Opium production in Afghanistan

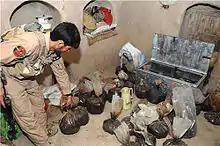
An Afghan National Police officer is picking up a bag of opium in 2009 inside a house that was raided in Helmand Province.

While the Taliban were considered a threat both to the human rights of Afghans, and to other areas of the world by providing a sanctuary for transnational terrorists, they also demonstrated an ability to strictly enforce a moratorium on opium production. Since their overthrow in 2001, stopping their enforcement with methods including beheading, opium poppy cultivation has been steadily increasing over the past two decades. There is evidence that the Taliban ban carried the seeds of its own lack of sustainability, due to a many-fold increase in the burden of opium-related debt (locking many households into dependence on future opium poppy cultivation), forcing asset sales to make ends meet, etc. It also appears that the opium ban weakened the Taliban politically. Thus the sustainability of the ban beyond the first year was highly doubtful, even if the Taliban had not been overthrown in late 2001.